Karst

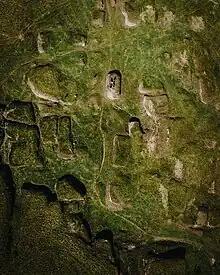
Kostivere karst area in Estonia

The English word "karst" was borrowed from German in the late 19th century, which entered German usage much earlier, to describe a number of geological, geomorphological, and hydrological features found within the range of the Dinaric Alps, stretching from the northeastern corner of Italy above the city of Trieste, across the Balkan peninsula along the coast of the eastern Adriatic to Kosovo and North Macedonia, where the massif of the Šar Mountains begins. The karst zone is at the northwesternmost section, described in early topographical research as a plateau between Italy and Slovenia. Languages preserving this form include , , and .